Petr Pavel

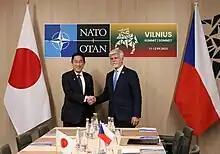
Pavel meeting with Japanese Prime Minister Fumio Kishida at the 2023 NATO Summit in Vilnius

Pavel has been a vocal supporter of Ukraine in its war against Russia, rallying for a continued united Western stance. In April 2023, he was the first foreign president to visit eastern Ukraine since the war began, offering Czech support in the reconstruction of Dnipropetrovsk Oblast. In June 2023, in an interview for Radio Free Europe, Pavel spoke in favor of enhanced surveillance of all Russian citizens living in the West. When elaborating, he invoked the treatment of Japanese Americans during World War II. His words were met with criticism from the Russian opposition and media. Pavel later clarified that he was talking about necessary security measures to prevent attacks like the 2014 Vrbětice ammunition warehouses explosions and the spread of Russian propaganda, not surveillance on an individual level, and that he did not approve of the treatment of Japanese Americans. Following the initial interview, Vyacheslav Volodin, the speaker of the Russian State Duma, misrepresented Pavel's words and urged Russians living in the West to return to Russia if feasible, saying they were at risk of being sent to concentration camps.